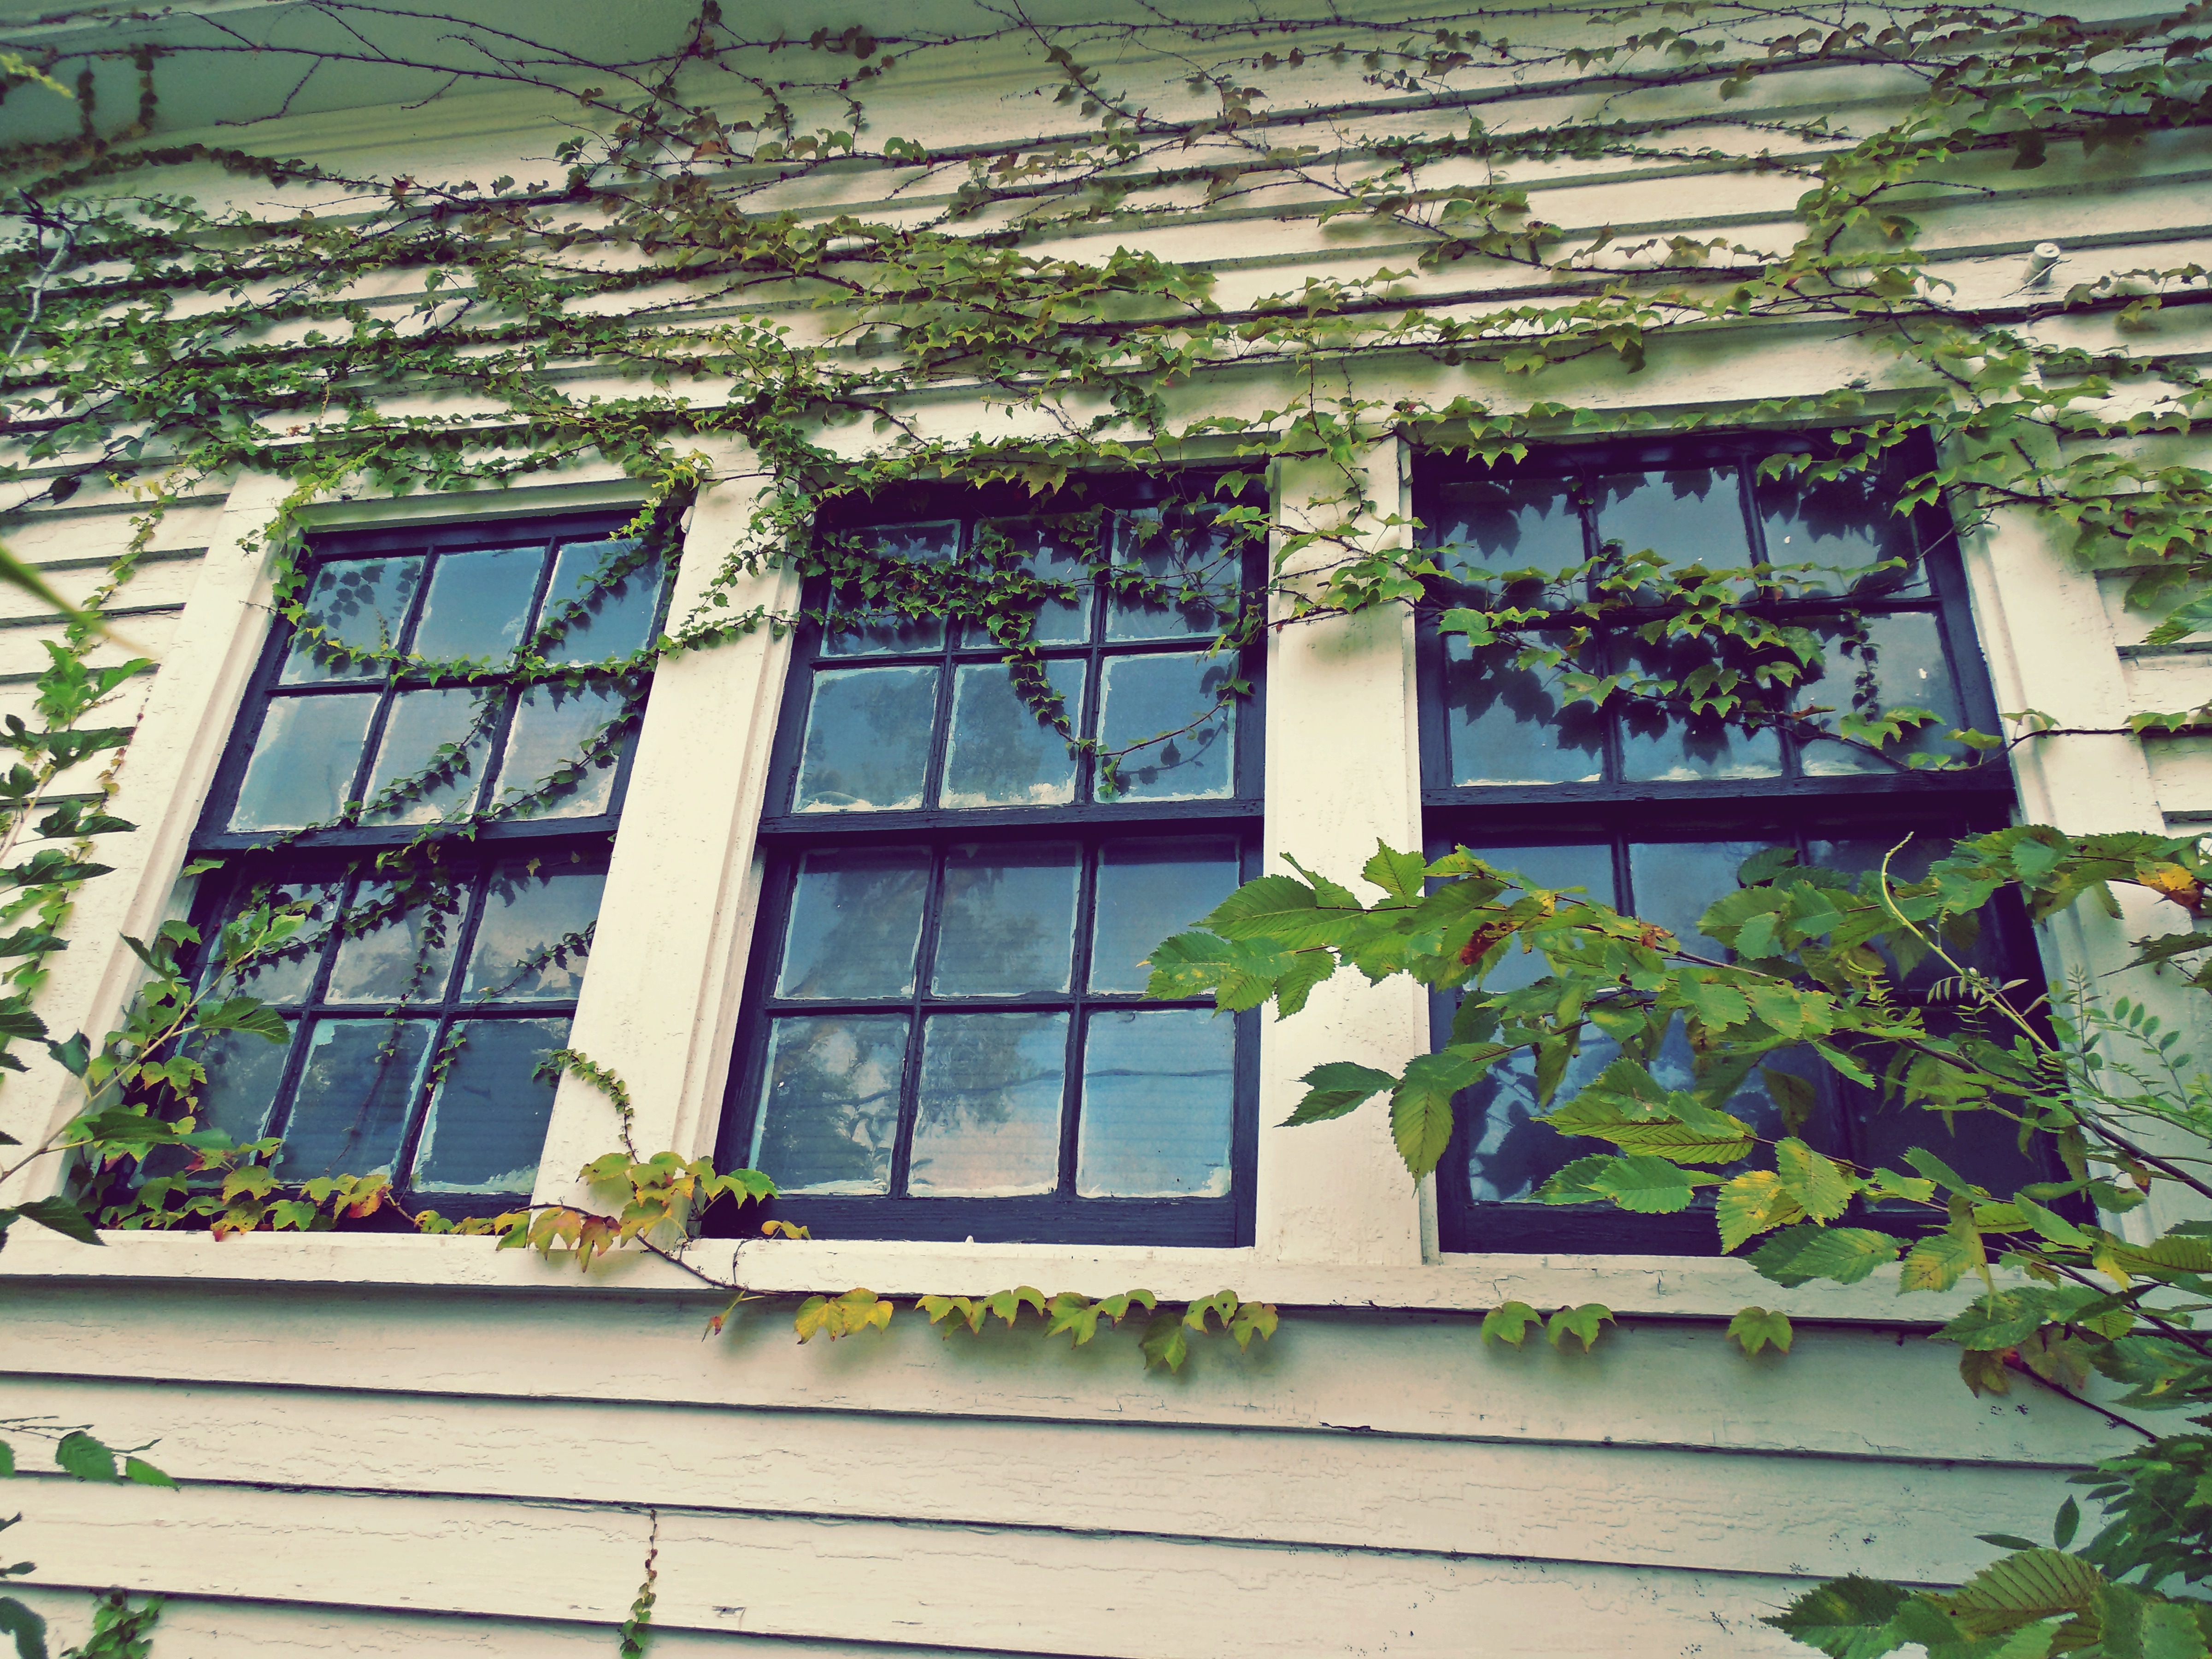
architecture, house, window, roof, home, wall, balcony, suburb, facade, garden, estate, neighbourhood, urban area, residential area, outdoor structure